Stephen Carkeek

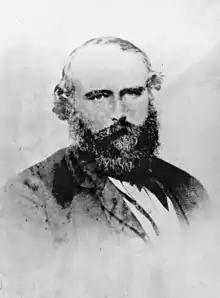
Carkeek in about 1865

Stephen James Carkeek (12 April 1815 – 27 November 1878) was a New Zealand civil servant, the colony's first Inspector of Customs, and the builder of the oldest-surviving observatory in the country.